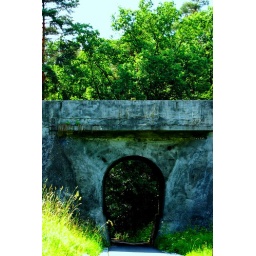
An old, stone bridge over a narrow rural road in the Central Bohemian Region of the Czech Republic.